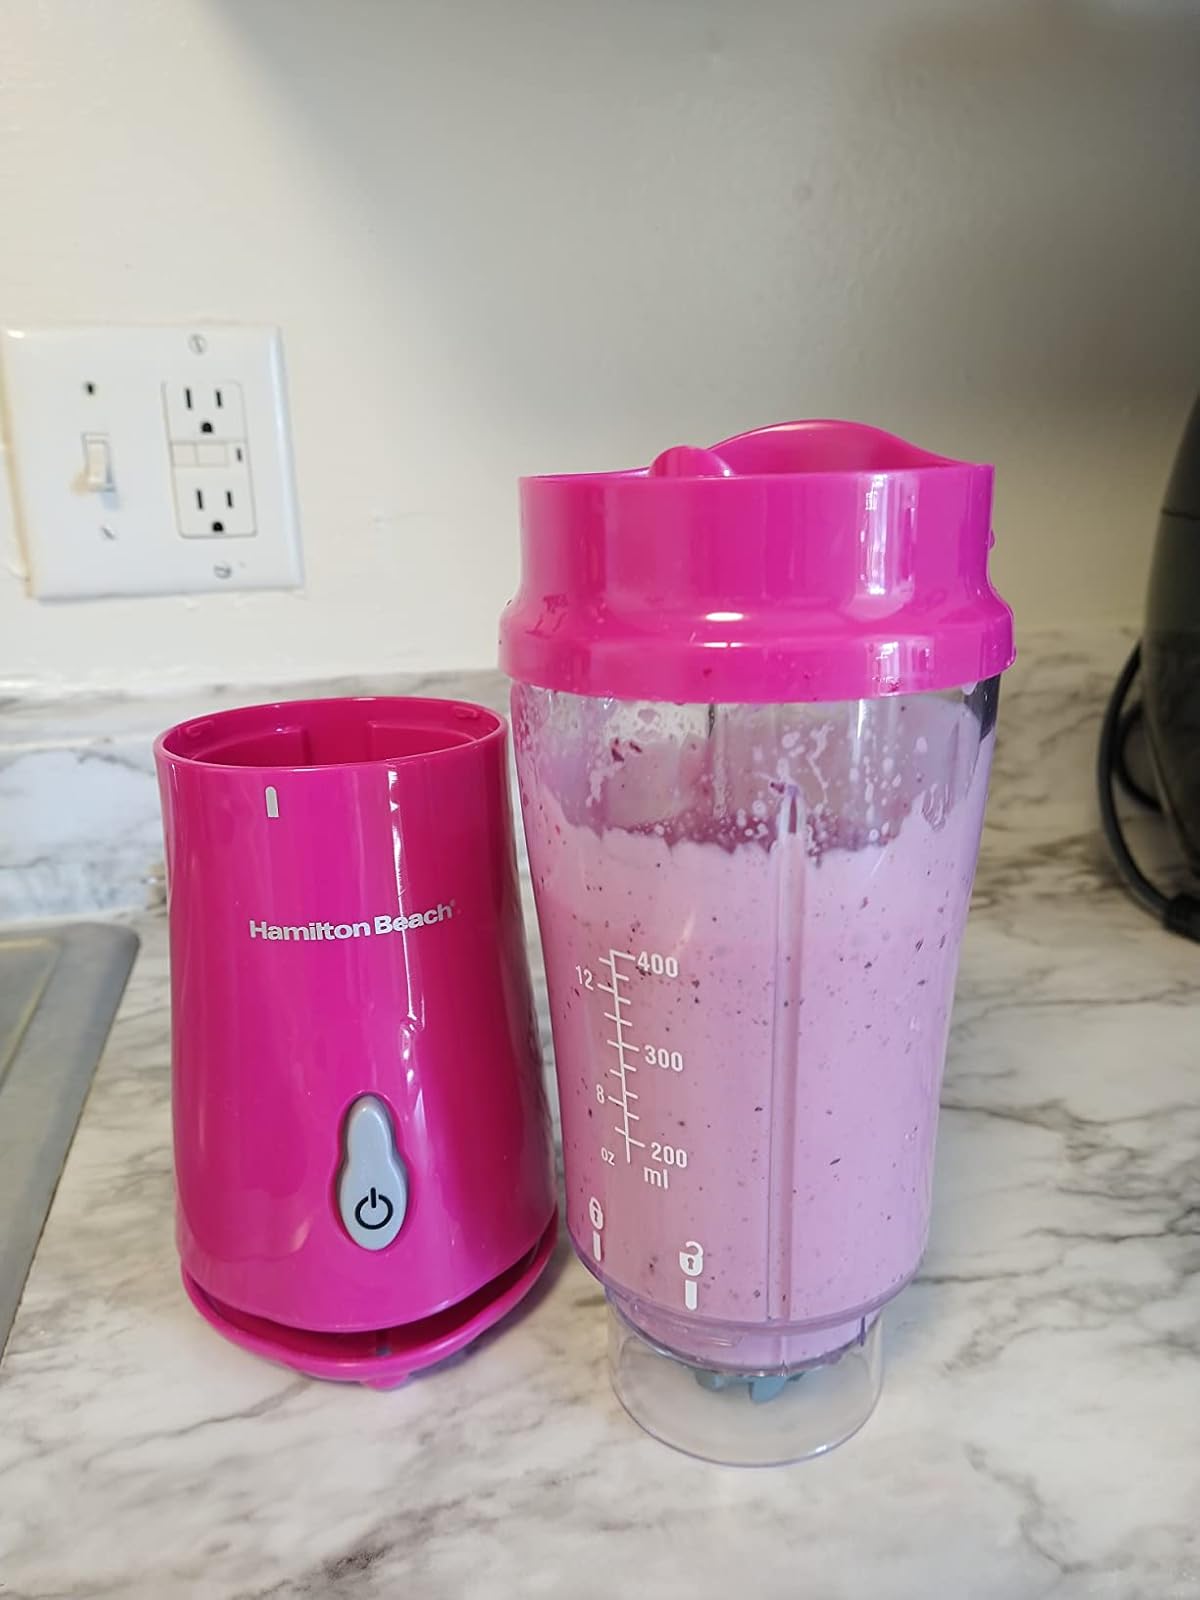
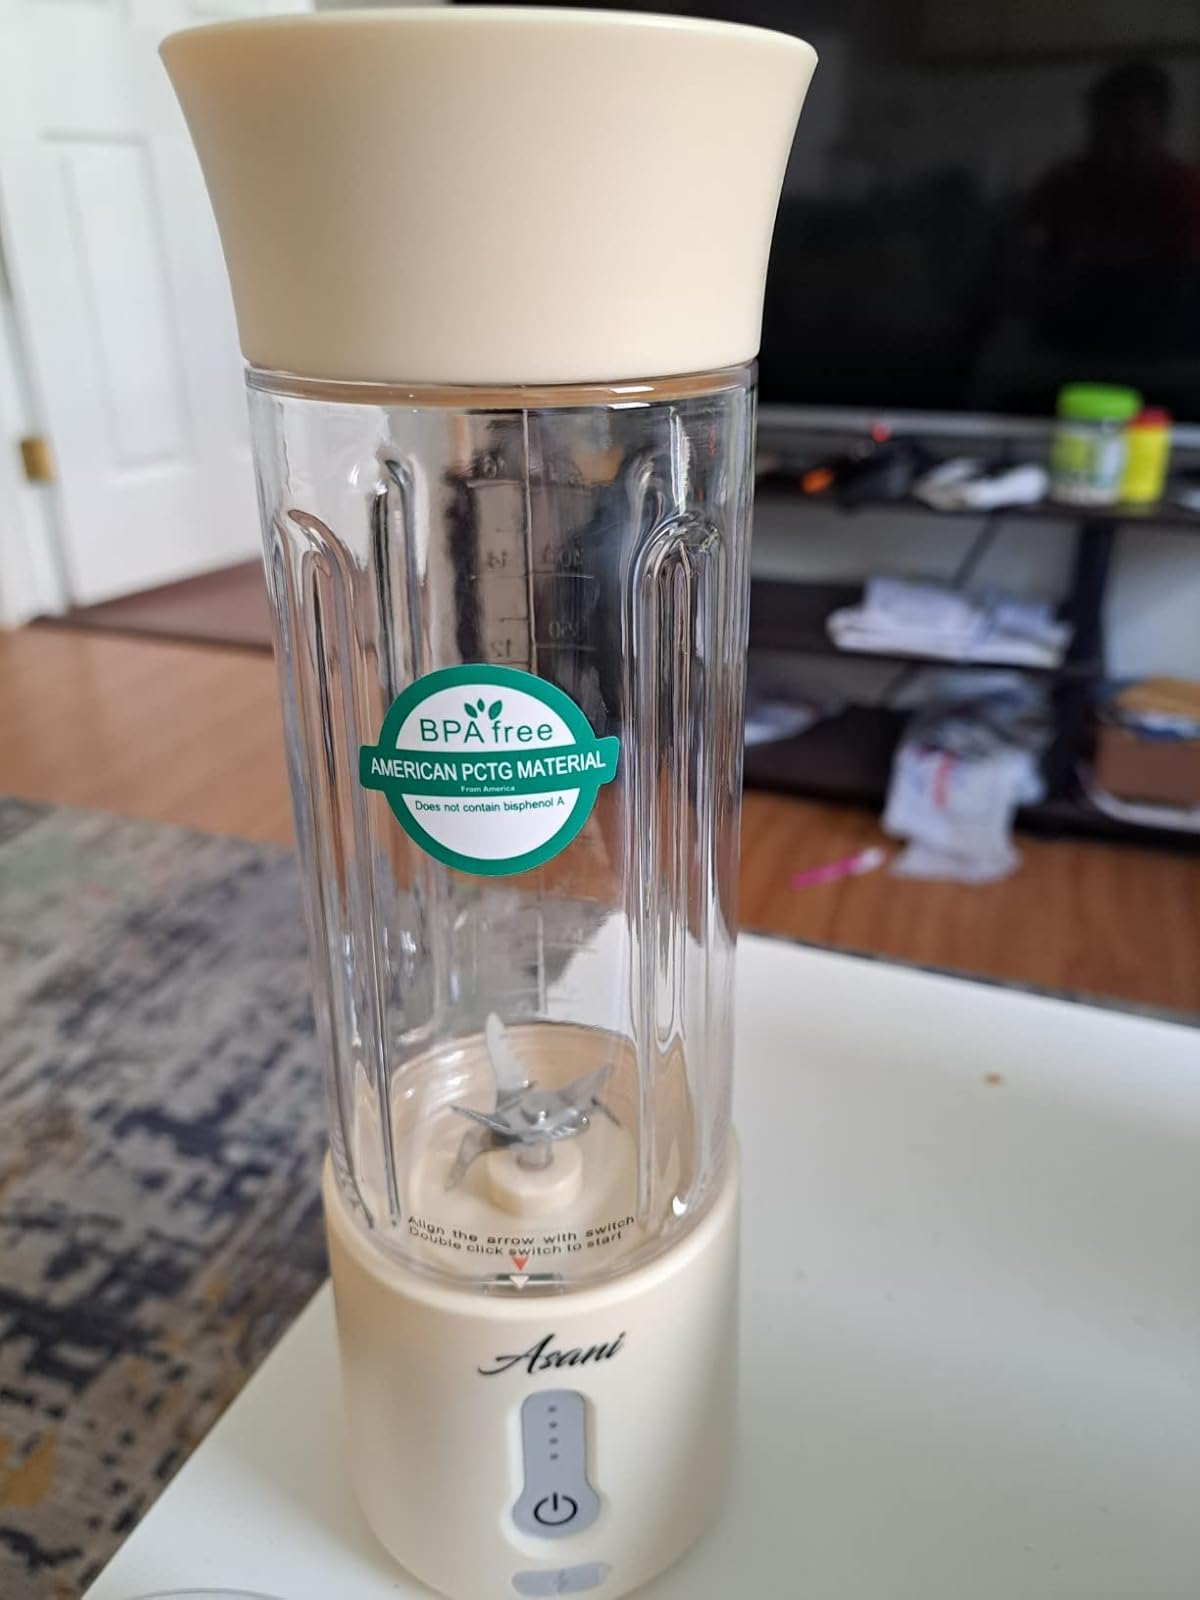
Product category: items_blender
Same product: no